Goseda Yoshimatsu

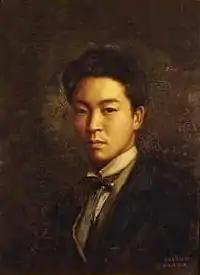
Self-portrait (1877)

Goseda Yoshimatsu (Japanese: , June 12, 1855 – September 4, 1915) was a Japanese painter mainly active in the Meiji era (1868–1912).